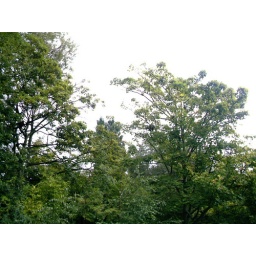
monkeys in trees i